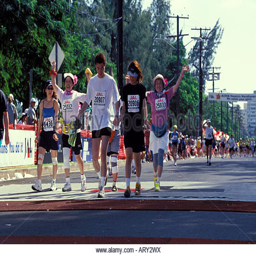
group of adults running the marathon